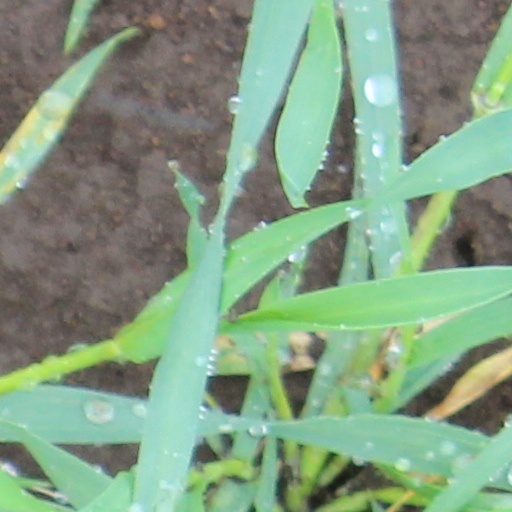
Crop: wheat